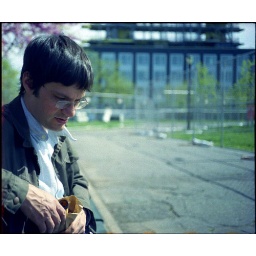
Marco feigns sad sackery while we drink beer out of brown bags in McCarren Park.